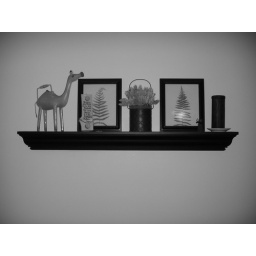
Just fooling around with the black and white feature of my camera. Shelf in dining room.